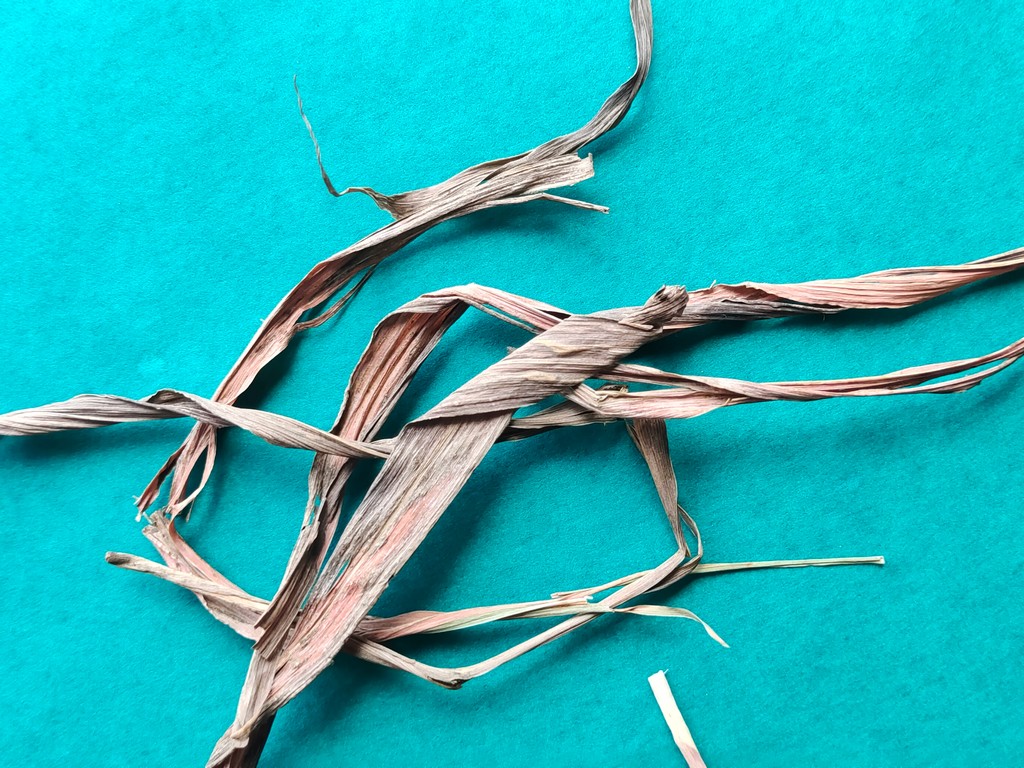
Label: Dried